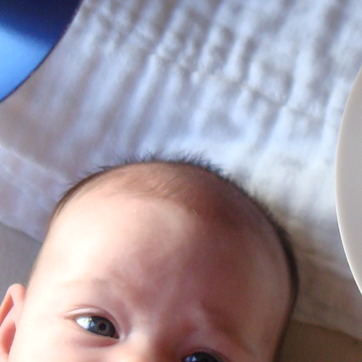
Material: hair